Gamkaberg Nature Reserve

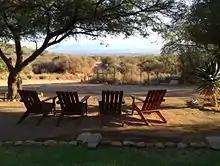

Other than the large numbers of Cape Mountain Zebra, other large mammals include leopard, caracal, aardwolf, black-backed jackal, hartebeest, grysbok, and a wide range of other antelope species. The reserve is also home to an unusually large range of reptile and bird species.